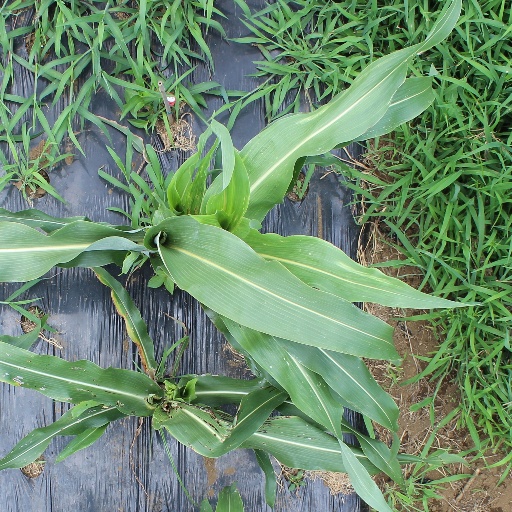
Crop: sorghum